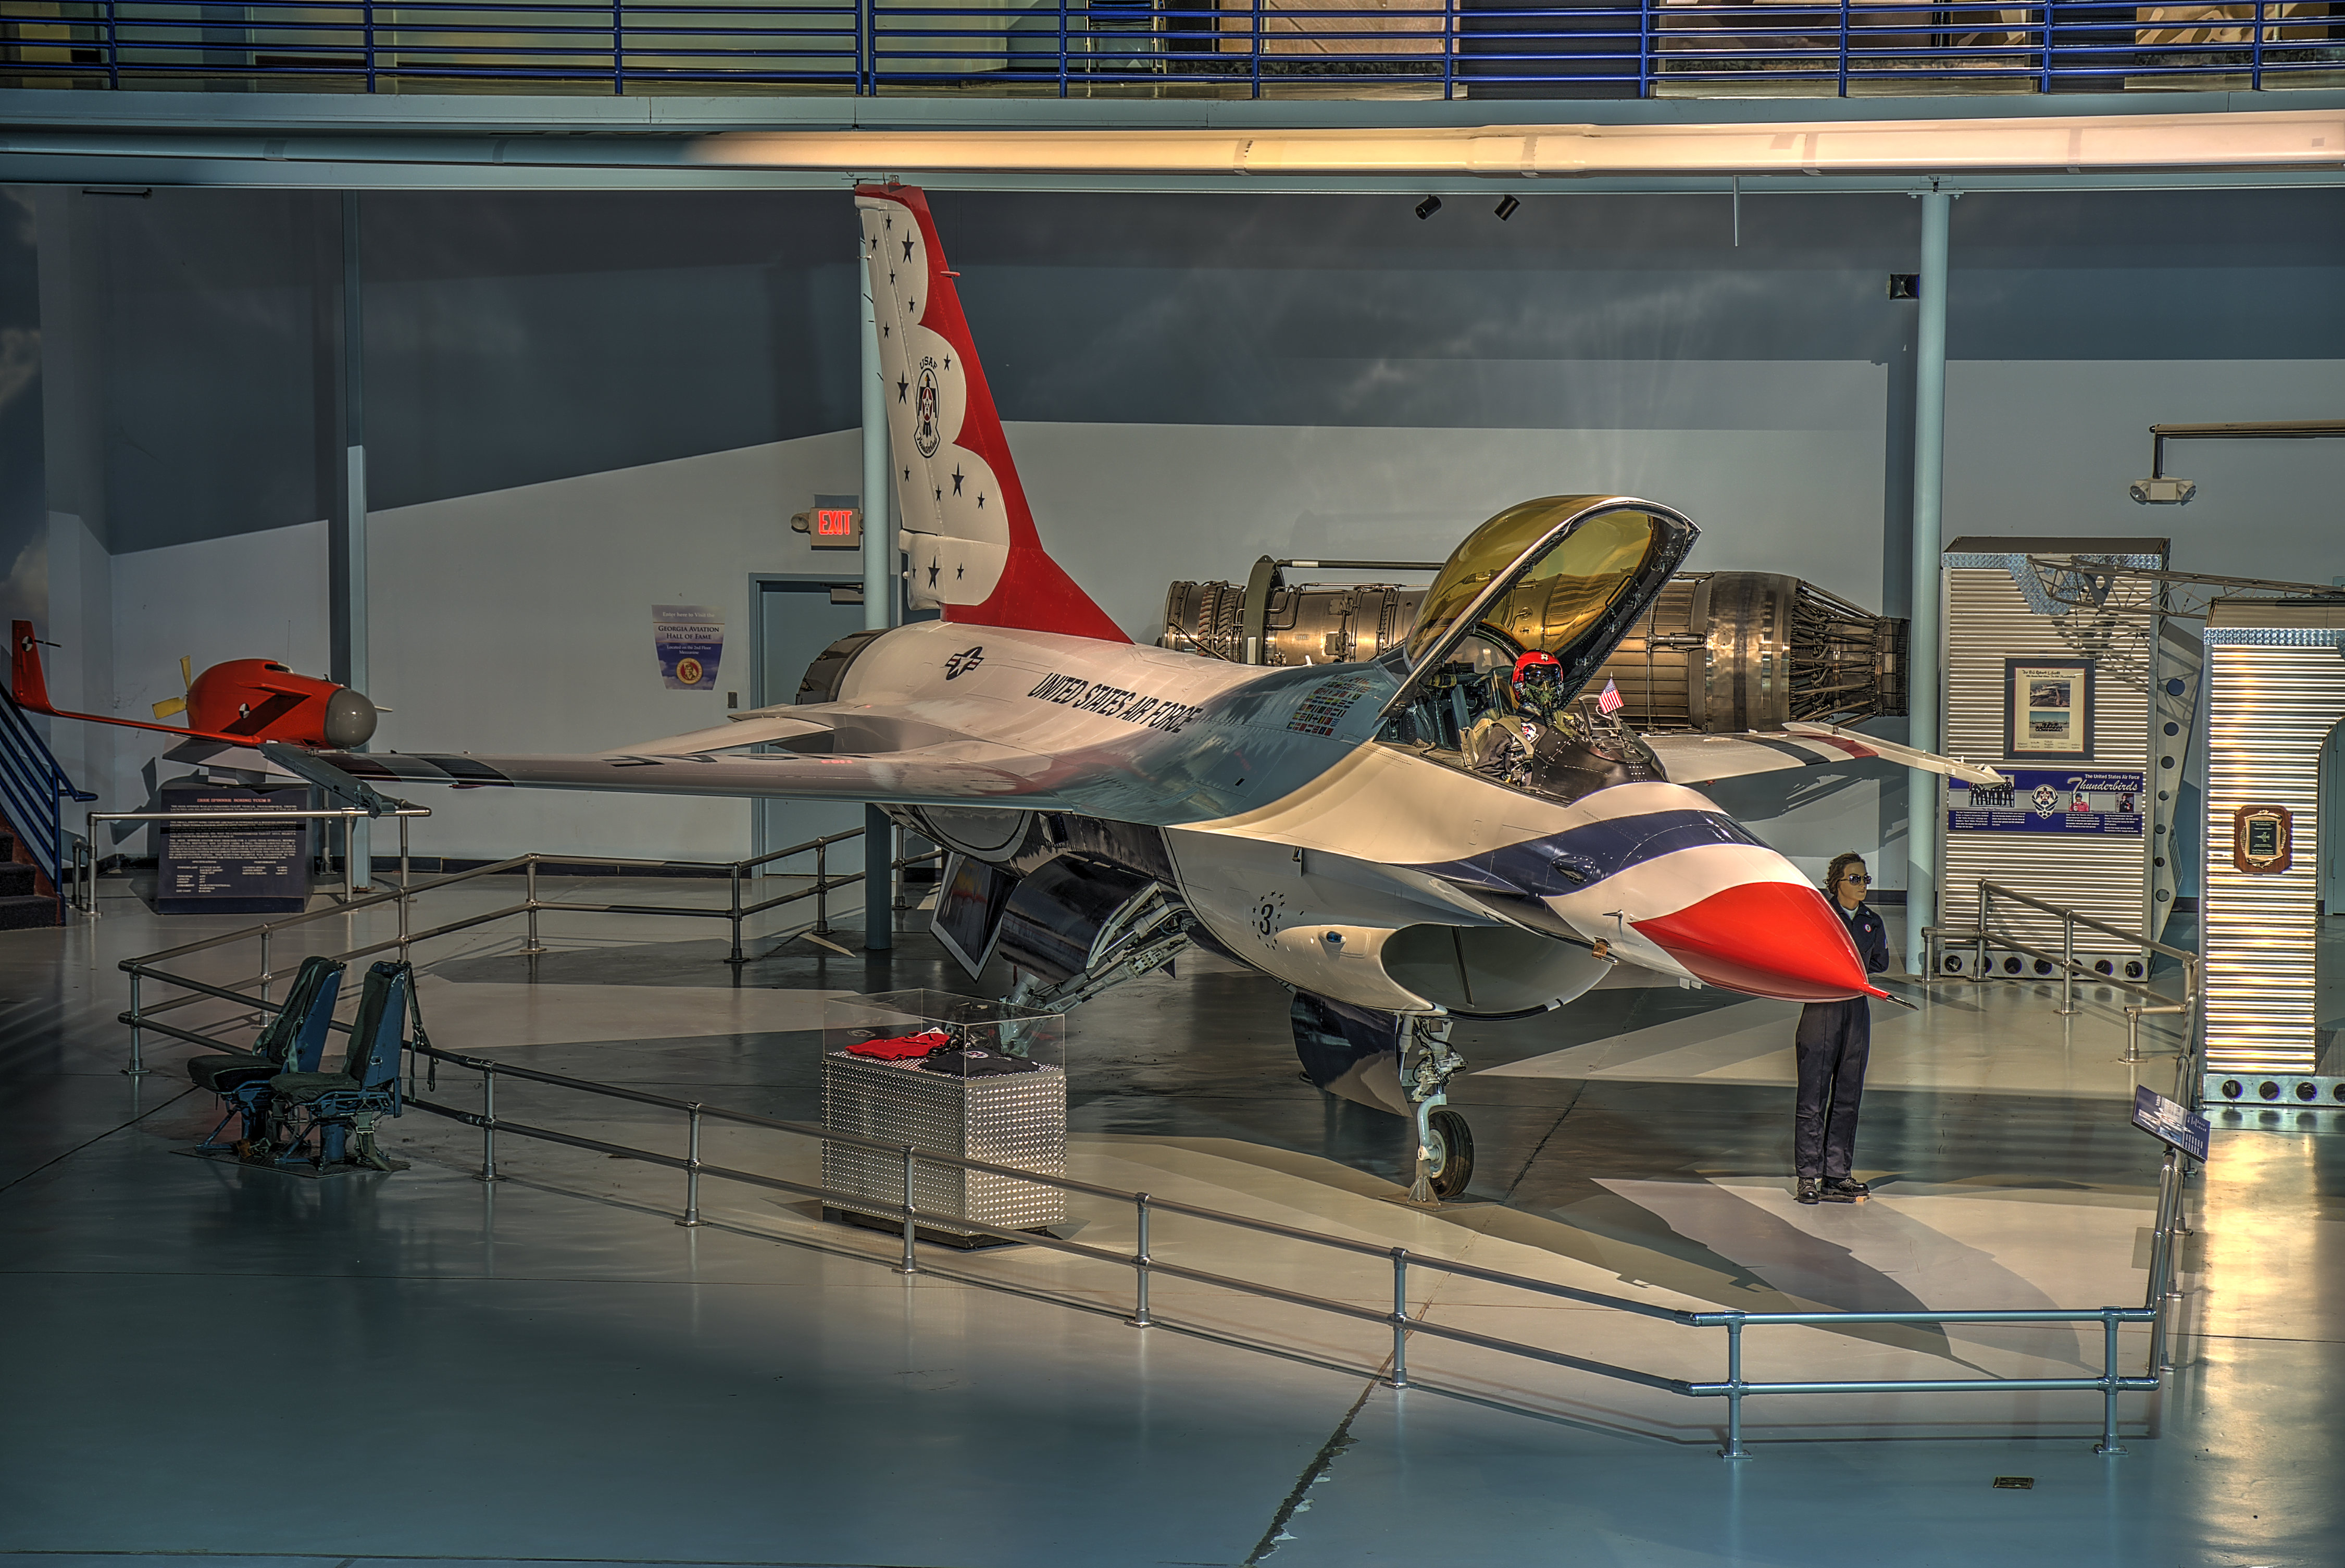
plane, aircraft, airplane, aviation, vehicle, military aircraft, fighter aircraft, jet aircraft, aerospace engineering, air force, hangar, ground attack aircraft, aerospace manufacturer, Kai t 50 golden eagle, mitsubishi f 2